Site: brandenburg
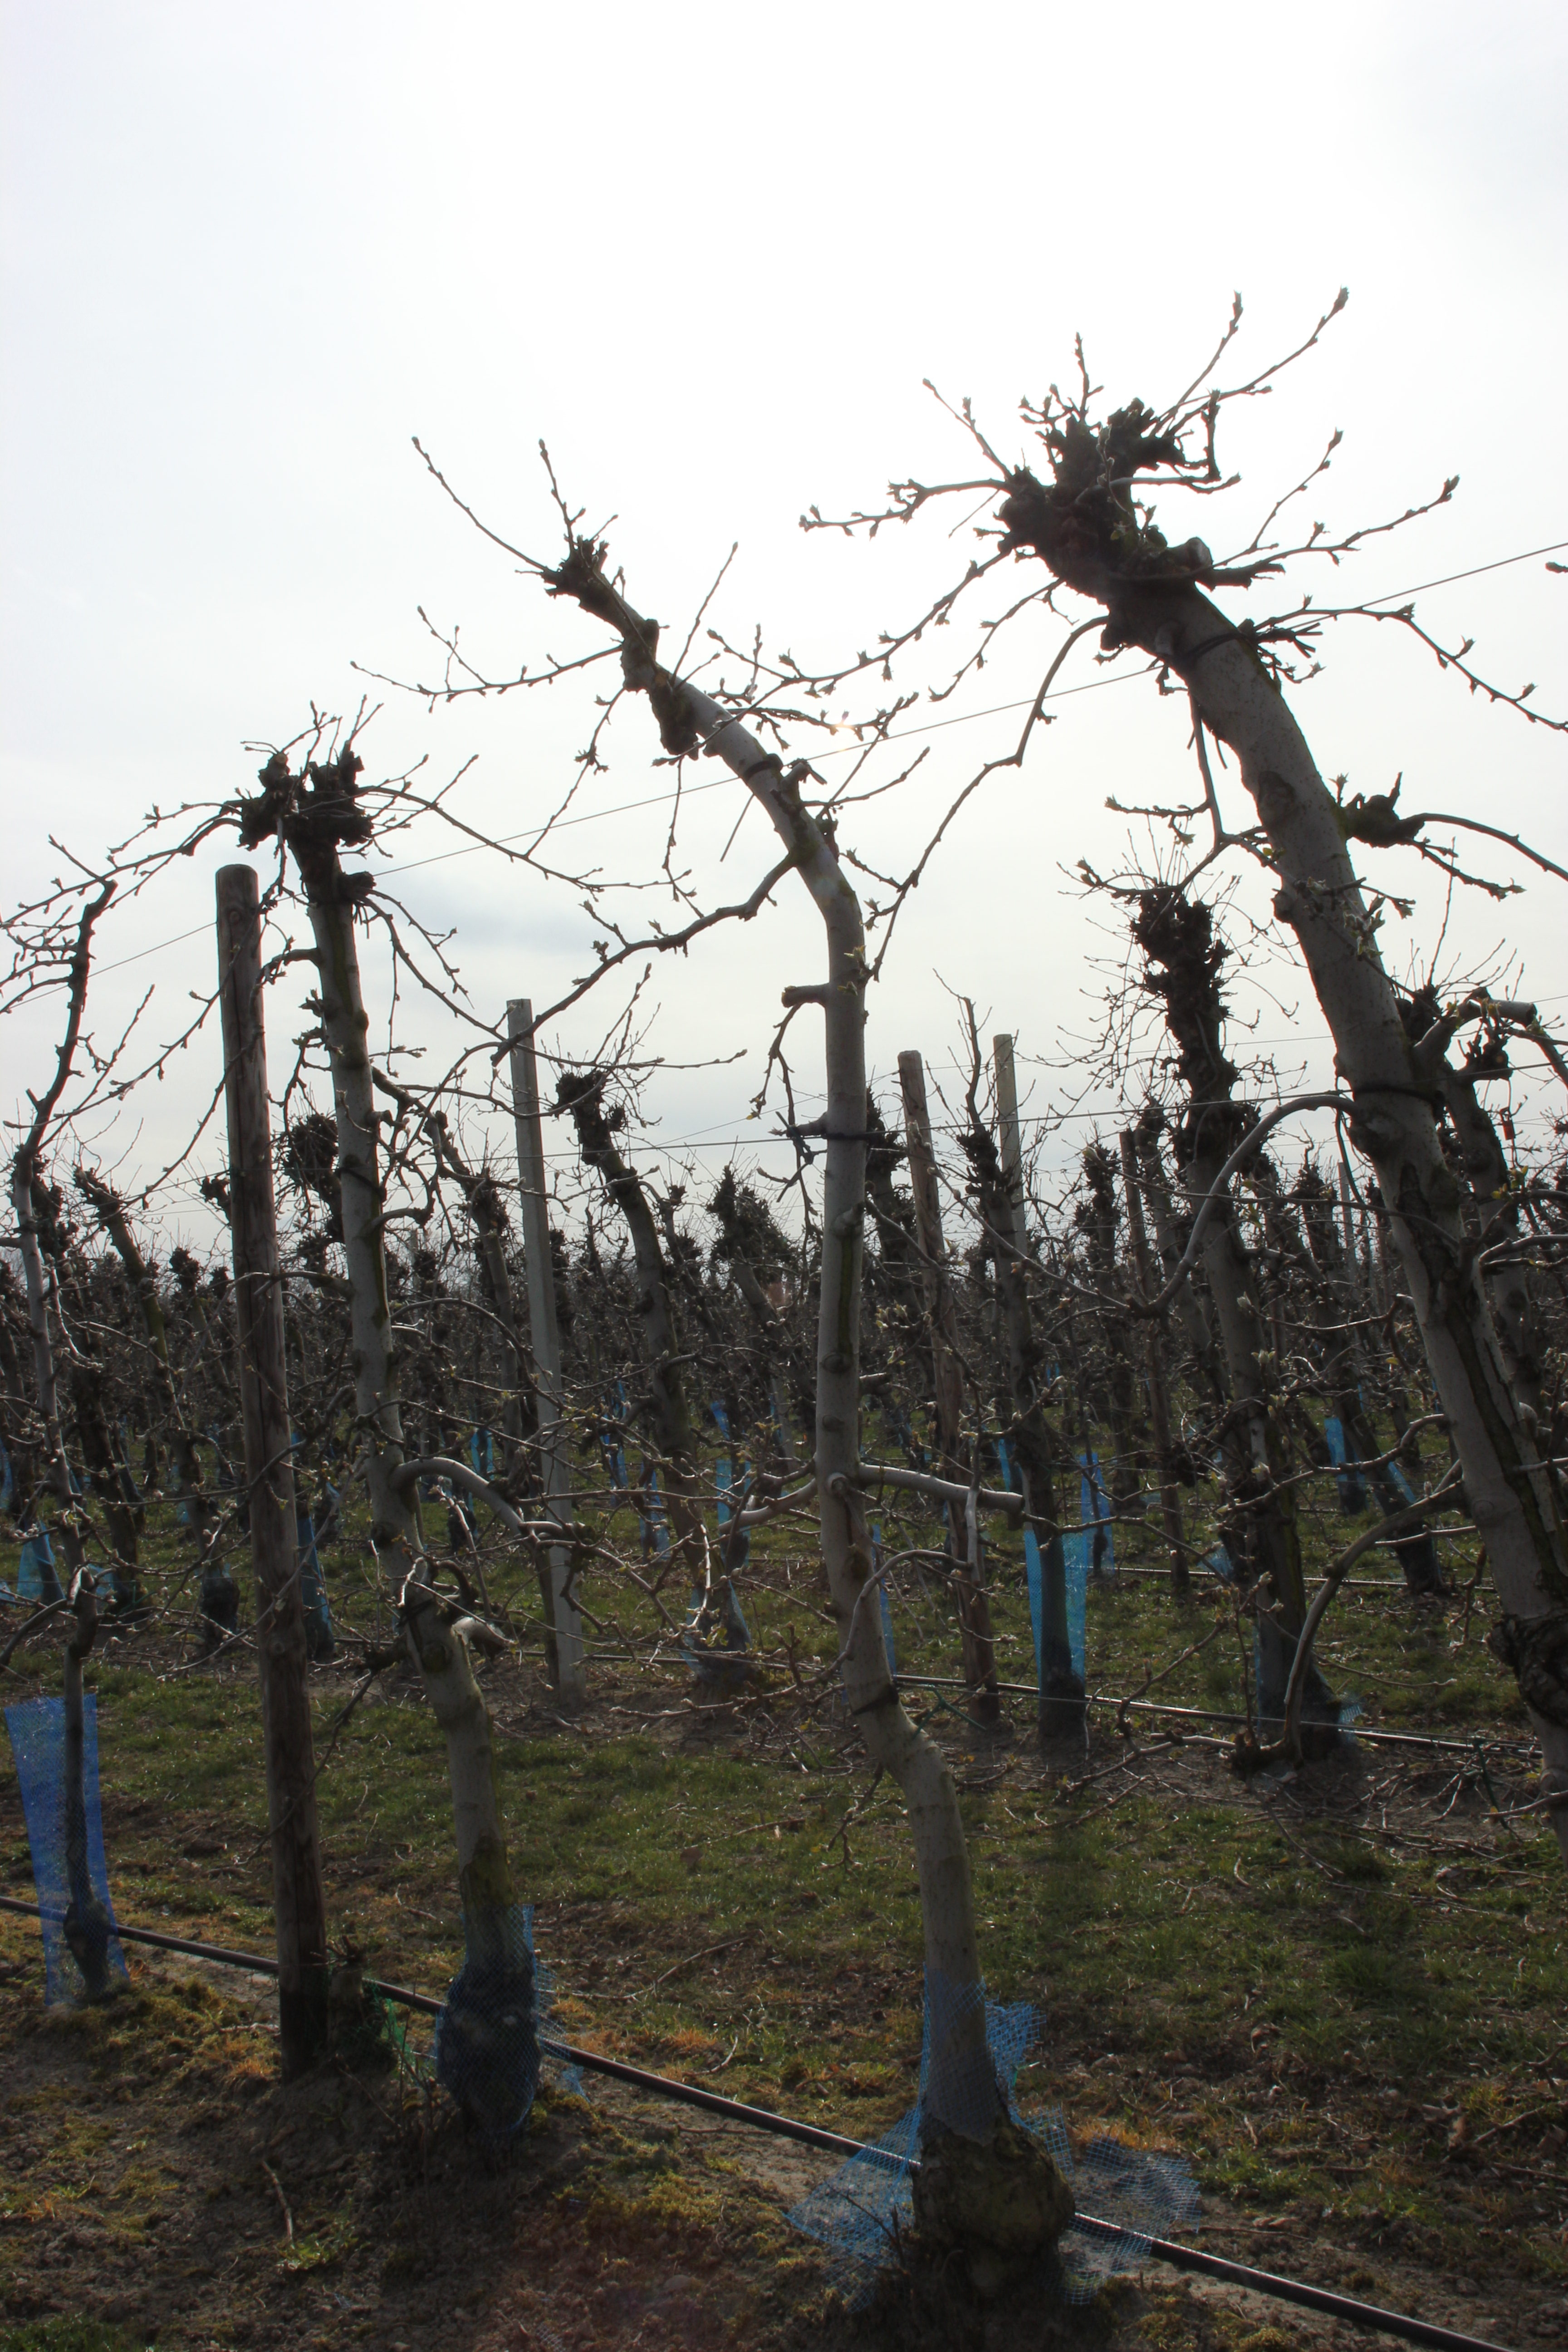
Growth stage (BBCH 54): Inflorescence emergence